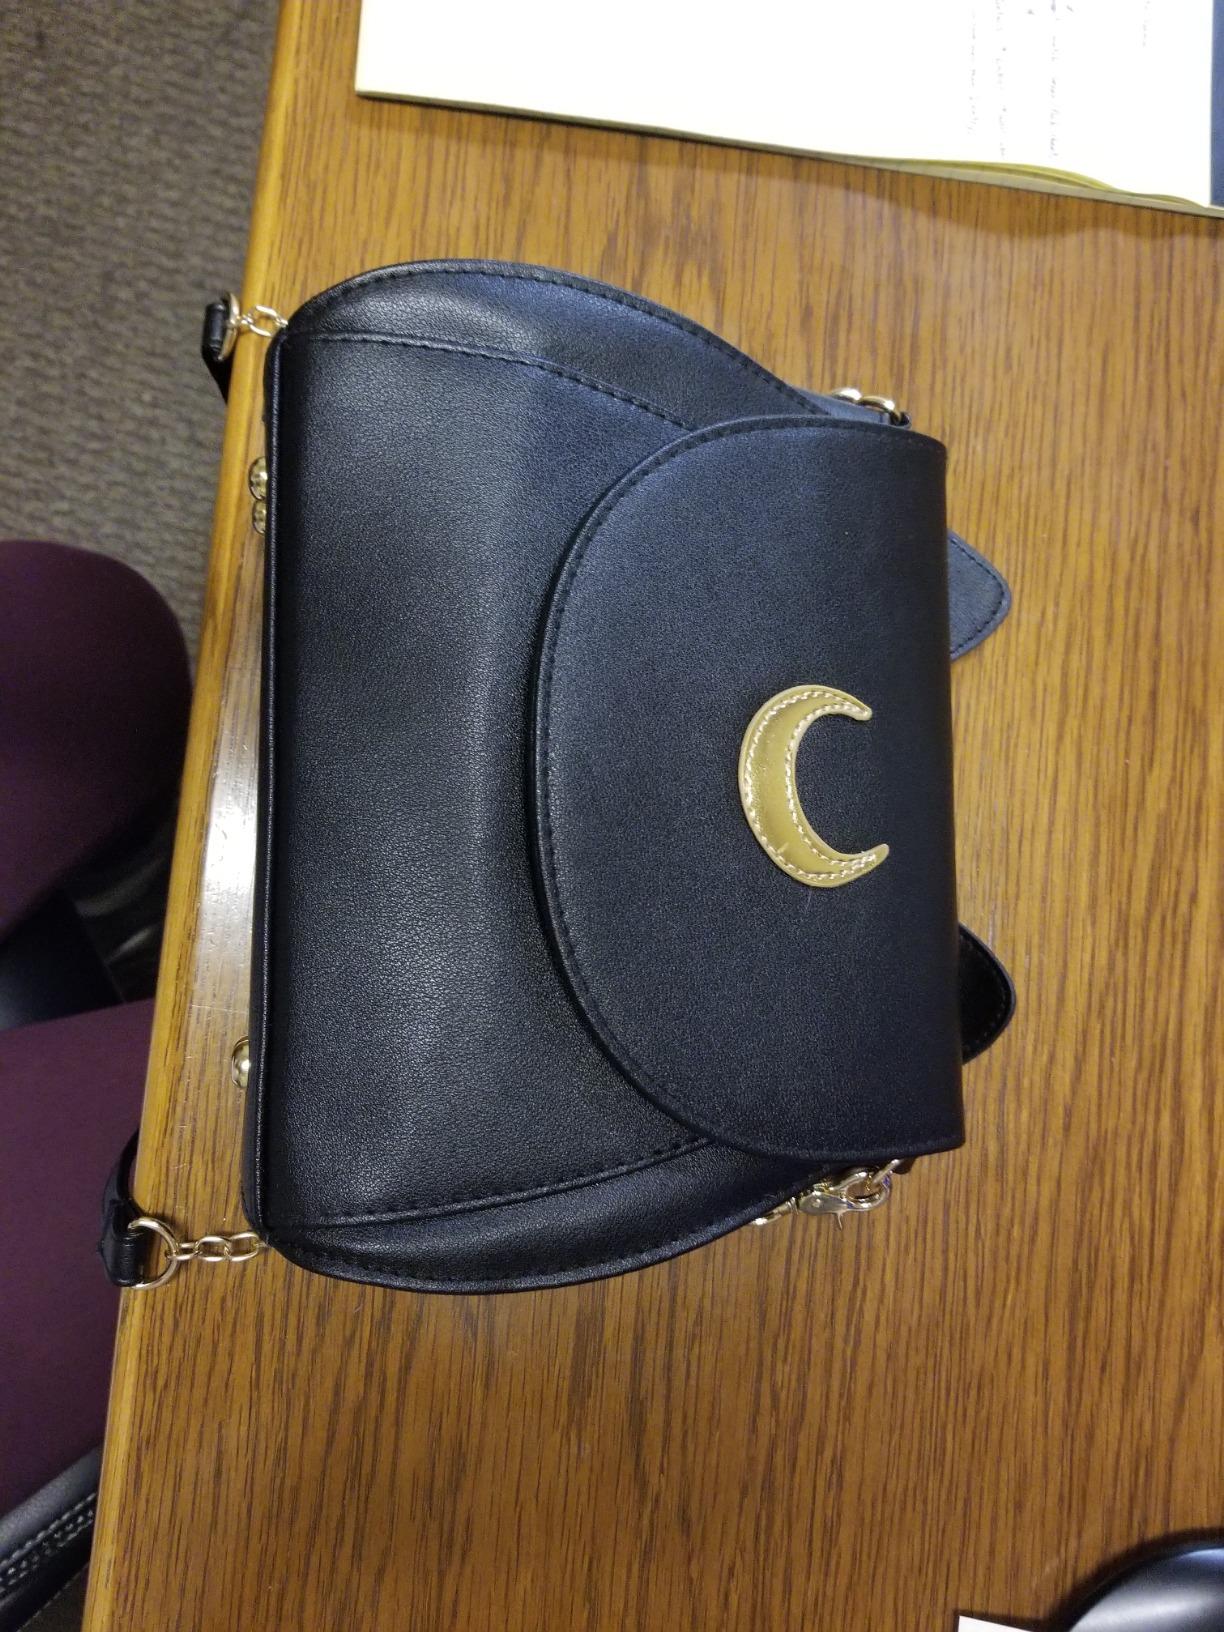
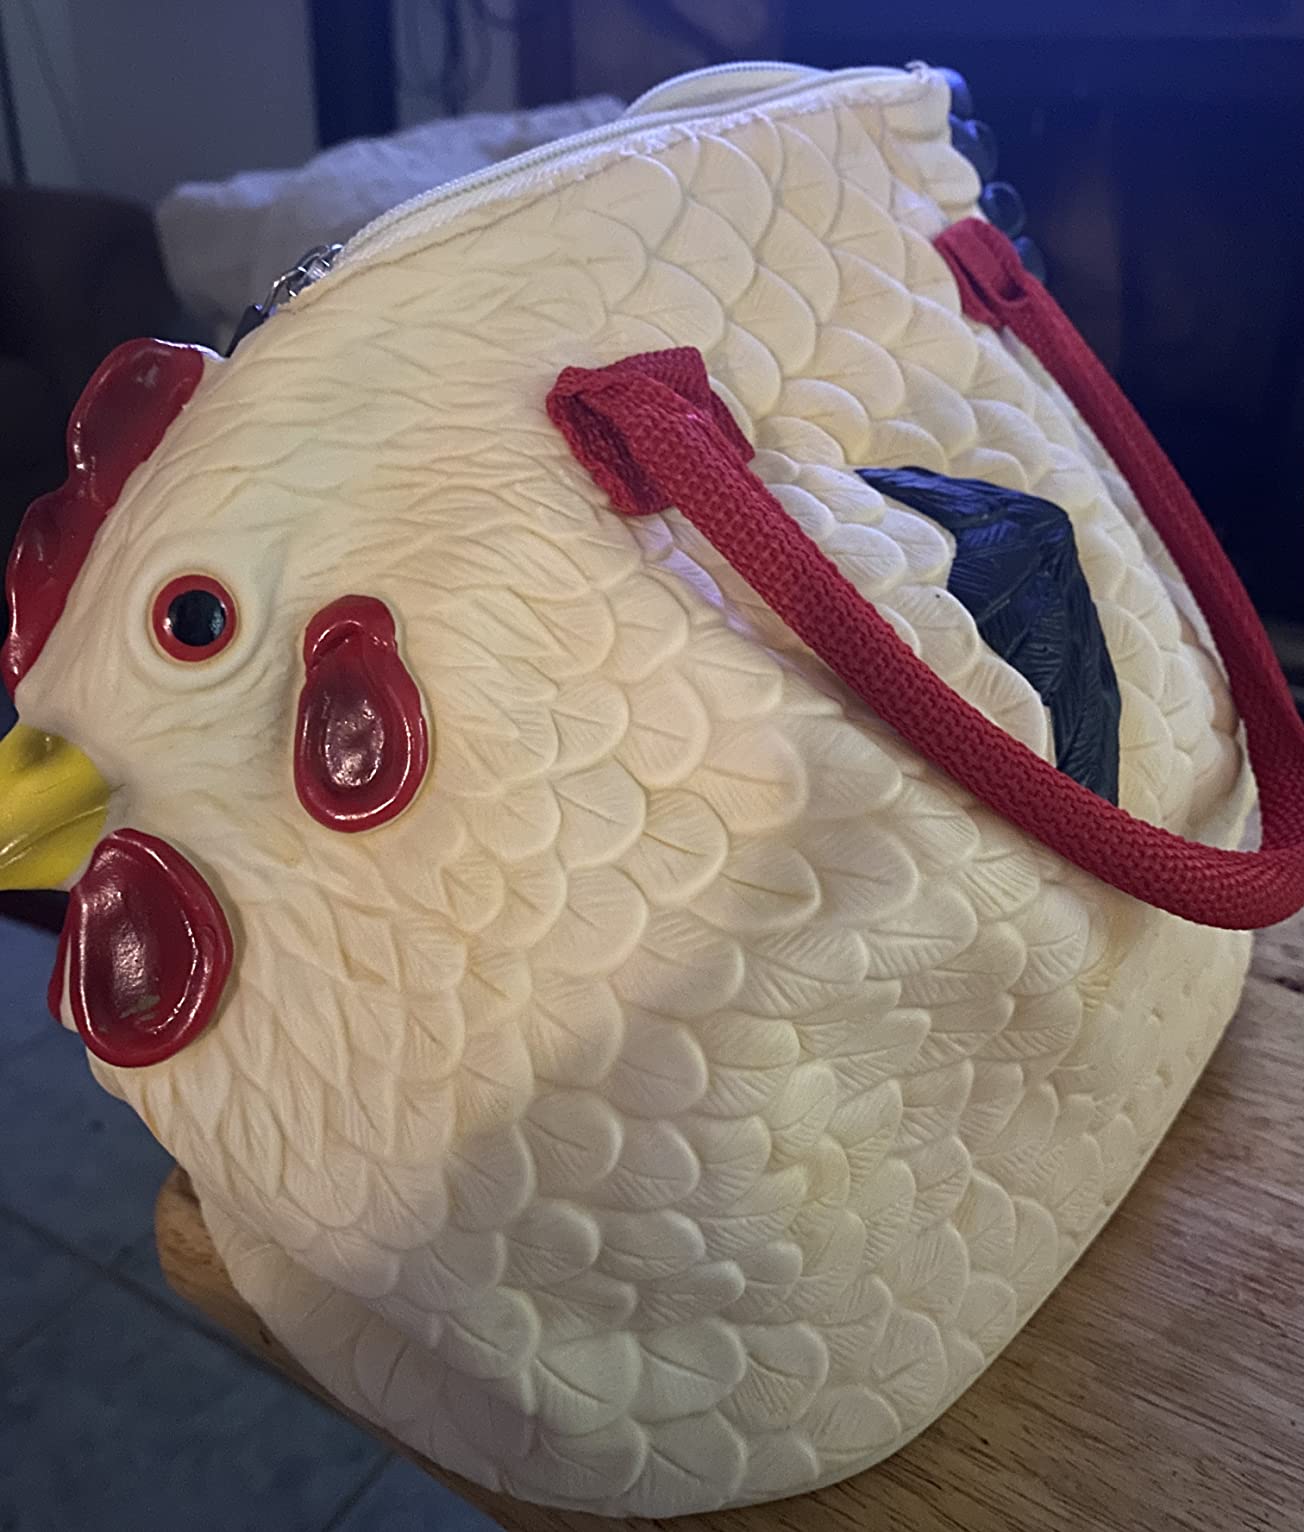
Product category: accessories_handbag
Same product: no